Tattooed Flower Vase

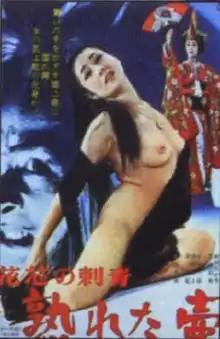
Poster to Tattooed Flower Vase (1976)

(1976) is a Japanese "pink film" in the "Roman Porno" series, starring Naomi Tani, directed by Masaru Konuma and produced by Nikkatsu.